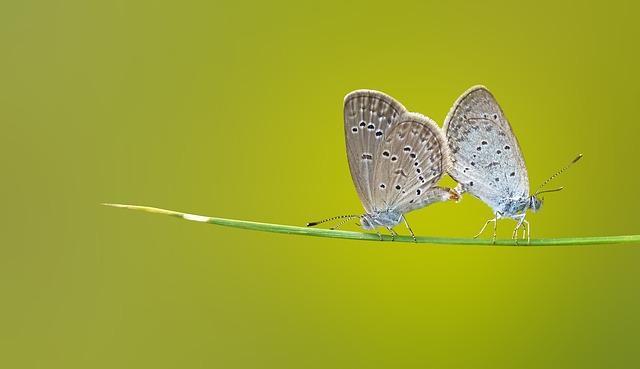
butterfly